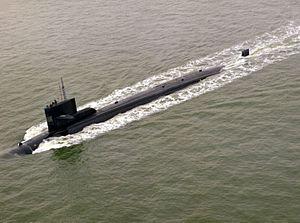
Cette liste des sous-marins de l'United States Navy comprend l'ensemble des sous-marins utilisés par l'United States Navy depuis la mise en service du USS Holland le 12 octobre 1900, soit 671 unités lors de la mise en service du dernier exemplaire de la classe Virginia, l'USS John Warner mi-2015.